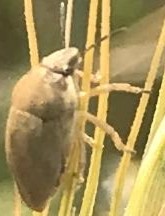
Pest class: occasional_pest